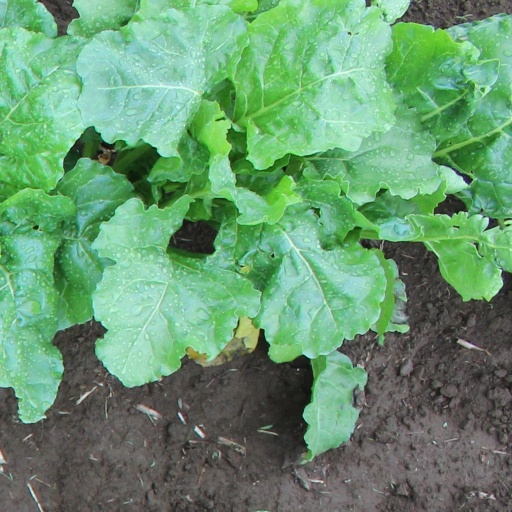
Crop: sugar beet